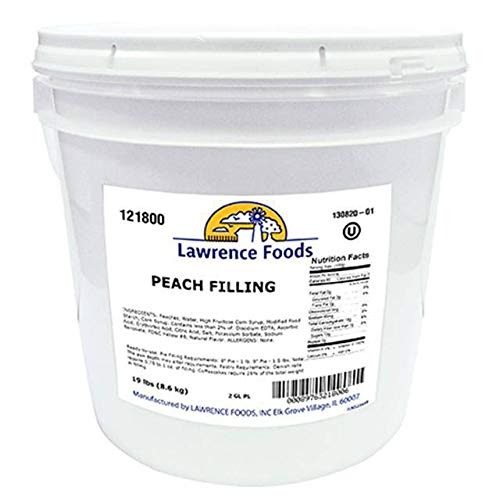
Item Name: Whole Peach Fruit Filling 2 gallon
Product Description: Whole Peach Fruit Filling 2 gallon Our Peach Filling is loaded with juicy, thick-sliced peaches in a sweet sauce and supplies a fresh, wholesome flavor.
Value: 1.0
Unit: Count

Price: 81.29